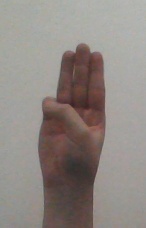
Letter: thaa